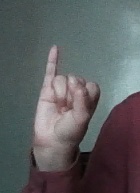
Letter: meem